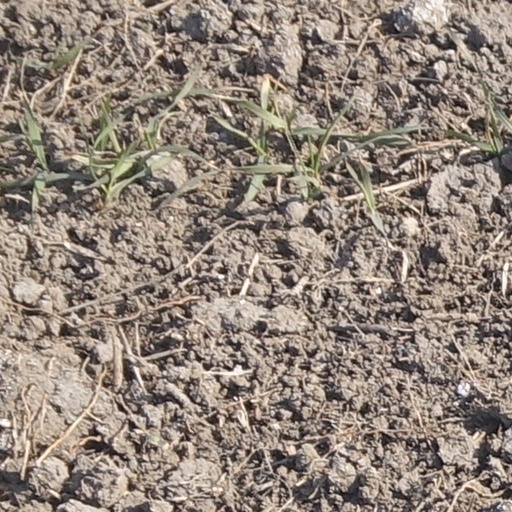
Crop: wheat